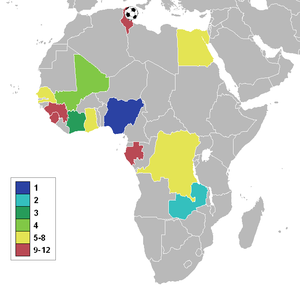
La coupe d'Afrique des nations de football 1994 a lieu en Tunisie du 26 mars au 10 avril 1994. Elle est remportée par le Nigeria.